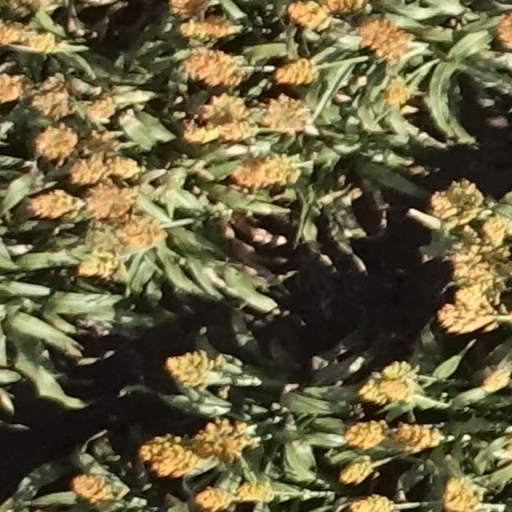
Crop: sorghum